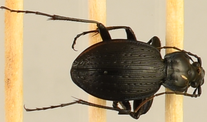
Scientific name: Carabus goryi
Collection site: Mountain Lake Biological Station NEON (MLBS), plot MLBS_001